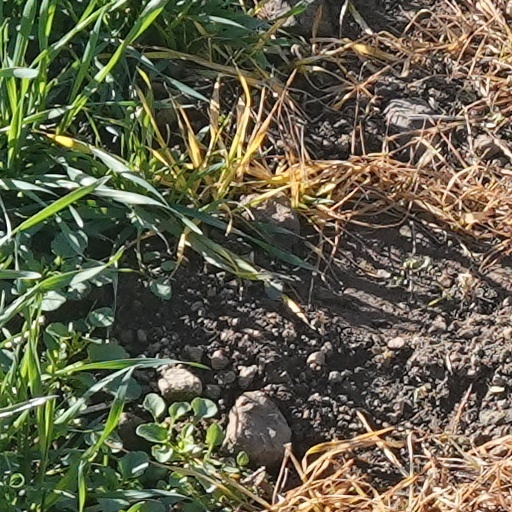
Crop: wheat